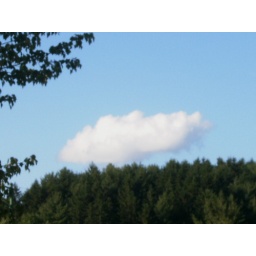
It was the only cloud in the sky when this picture was taken. in Hamburg, NY